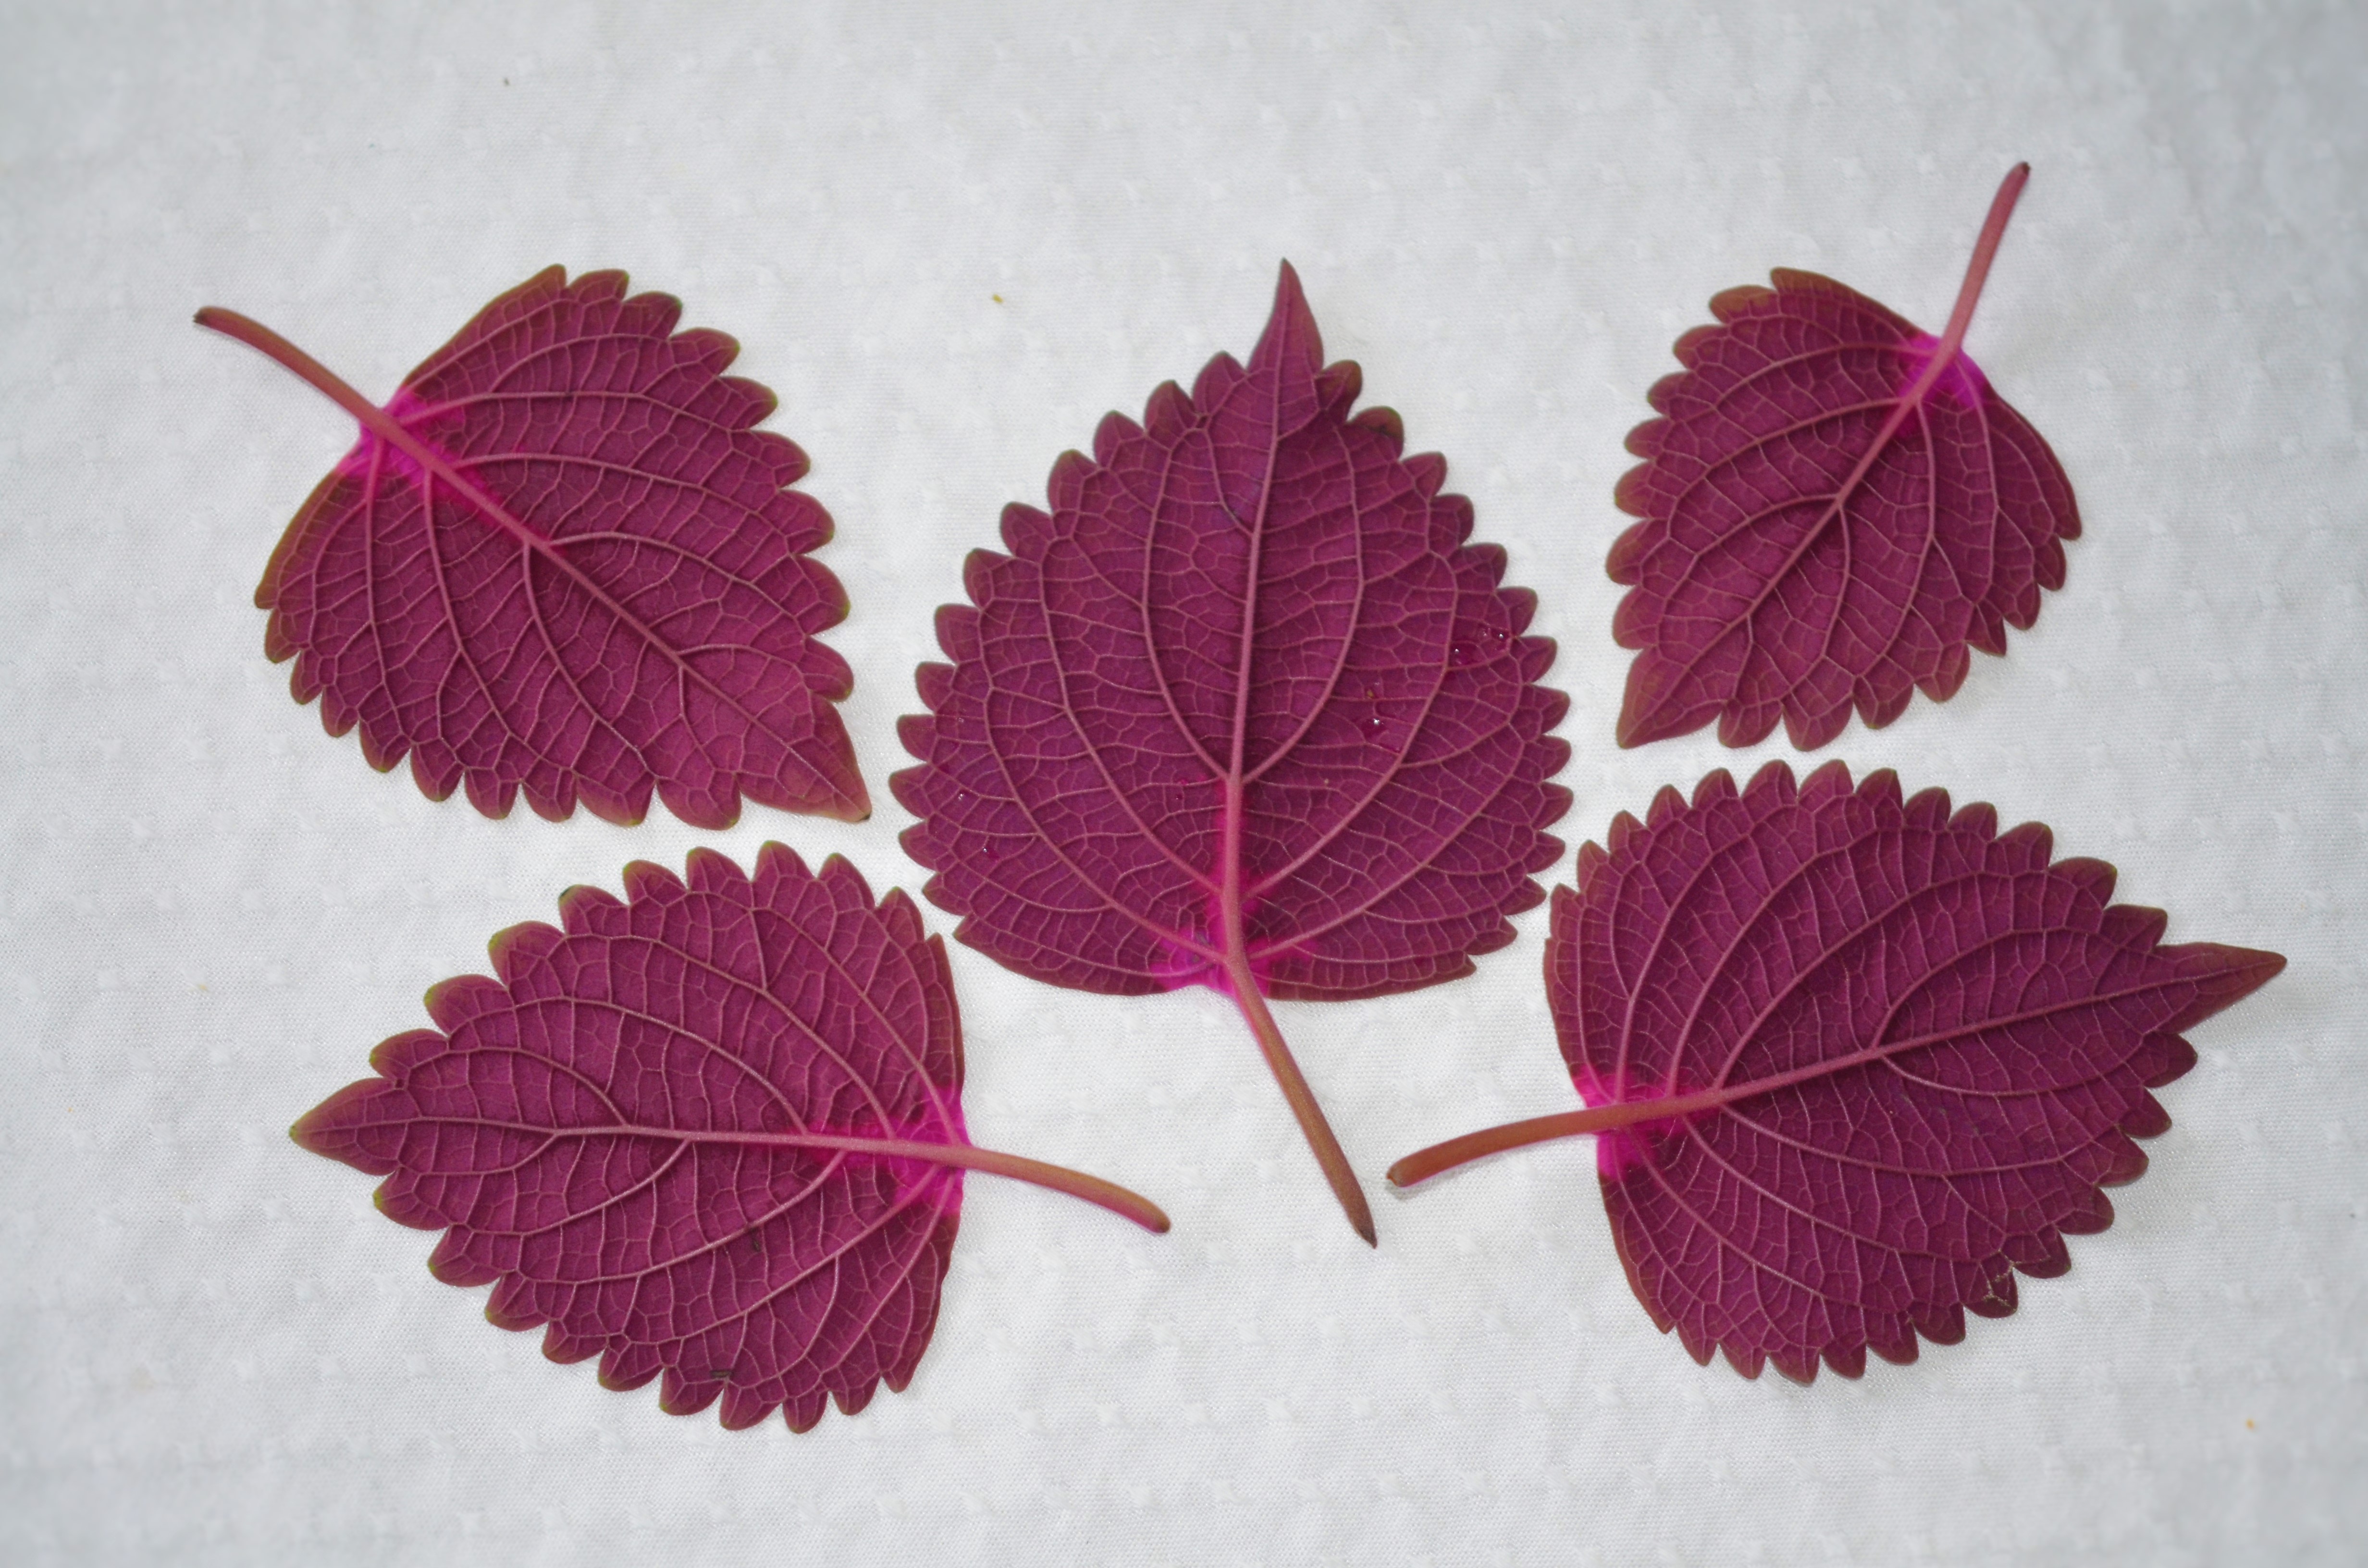
plant, leaf, flower, purple, petal, floral, heart, red, natural, garden, pink, circle, maple leaf, leaves, art, gardening, natur, organ, magenta, shape, maroon